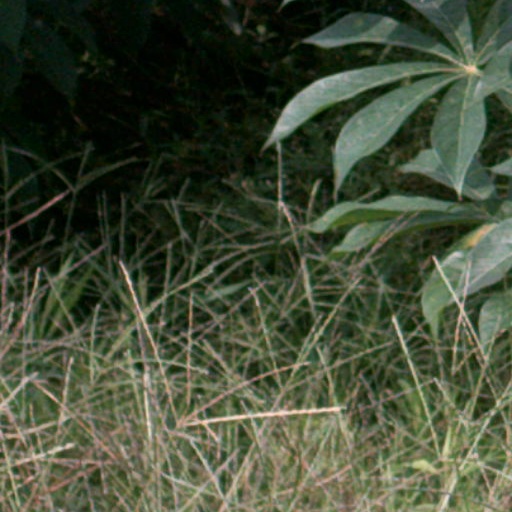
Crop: cassava